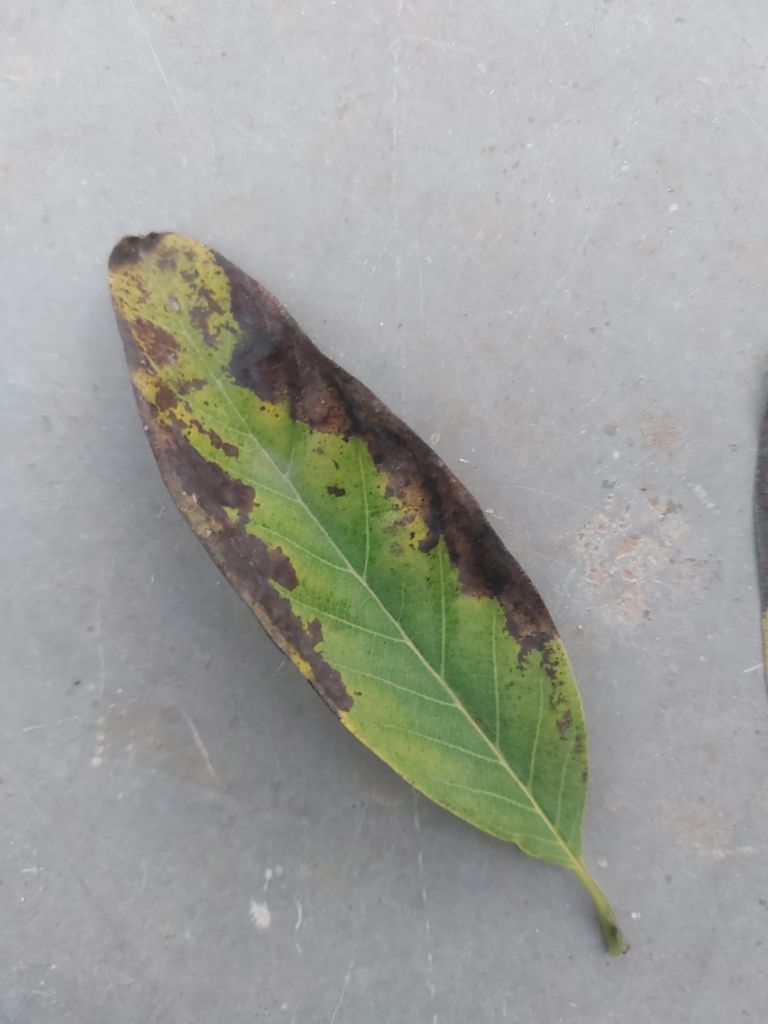
Disease label: Leaf spot on Leaves